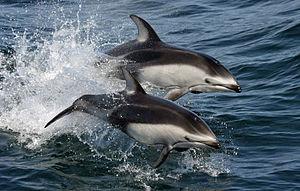
Voici la liste des espèces de mammifères indigènes signalés au Mexique. En septembre 2014, il y a 536 espèces de mammifères ou sous-espèces répertoriées. D'après les données de l'UICN, le Mexique a des espèces de mammifères non cétacés 23 % de plus que les États-Unis et le Canada réunis dans une zone seulement 10 % aussi large, ou la densité des espèces de plus de douze fois supérieure à celle de ses voisins du nord. La biodiversité des mammifères haute du Mexique est en partie le reflet de la vaste gamme de biomes présents sur ses gammes de latitude, climatiques et d'altitude, de la forêt tropicale de plaine de désert tempéré à montane forêt de la alpage. L'augmentation générale de la biodiversité terrestre se déplaçant vers l'équateur est un autre facteur important dans la comparaison. Mexique comprend beaucoup de la Mésoamérique et bois de pins et chênes de Madrean points chauds de la biodiversité. Du point de vue biogéographique, la plupart du Mexique est lié au reste de l'Amérique du Nord dans le cadre de l'écozone néarctique. Toutefois, les plaines du Sud du Mexique sont liées avec l'Amérique centrale et l'Amérique du Sud dans le cadre de l'écozone néotropique.
Le dauphin à flancs blancs du Pacifique ou dauphin de Gill est un genre de Lagenorhynchus de la famille des delphininés.
Ils sont appelés dauphins ou lagénorhynques. Ils sont tous noir et blanc. Ce taxon est paraphylétique.